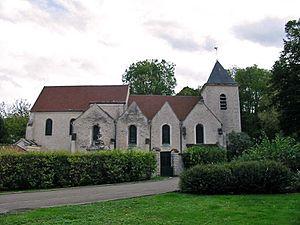
Église de Flins-sur-Seine (Yvelines) Photo JH Mora, novembre 2005
Flins-sur-Seine est une commune française située dans le département des Yvelines et dans la région Île-de-France.